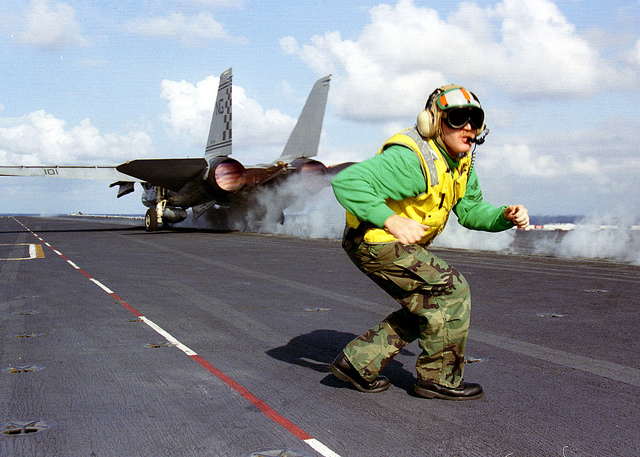
user: Given an image and a question. Answer the question in a short answer. Question: What is the name of the vehicle the jet is taking off from? Short Answer:
assistant: aircraft carrier